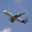
Label: airplane